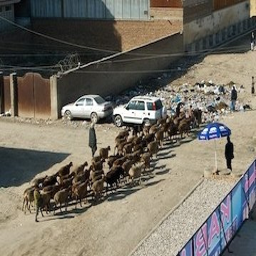
A man leading a herd of animals through a dirt field.
A herd of animals is running across a sandy road.
A group of sheep are led across a dirt road by a man.
A herd of animals being led to a place across the road.
The cows are headed towards the line of parked cars.